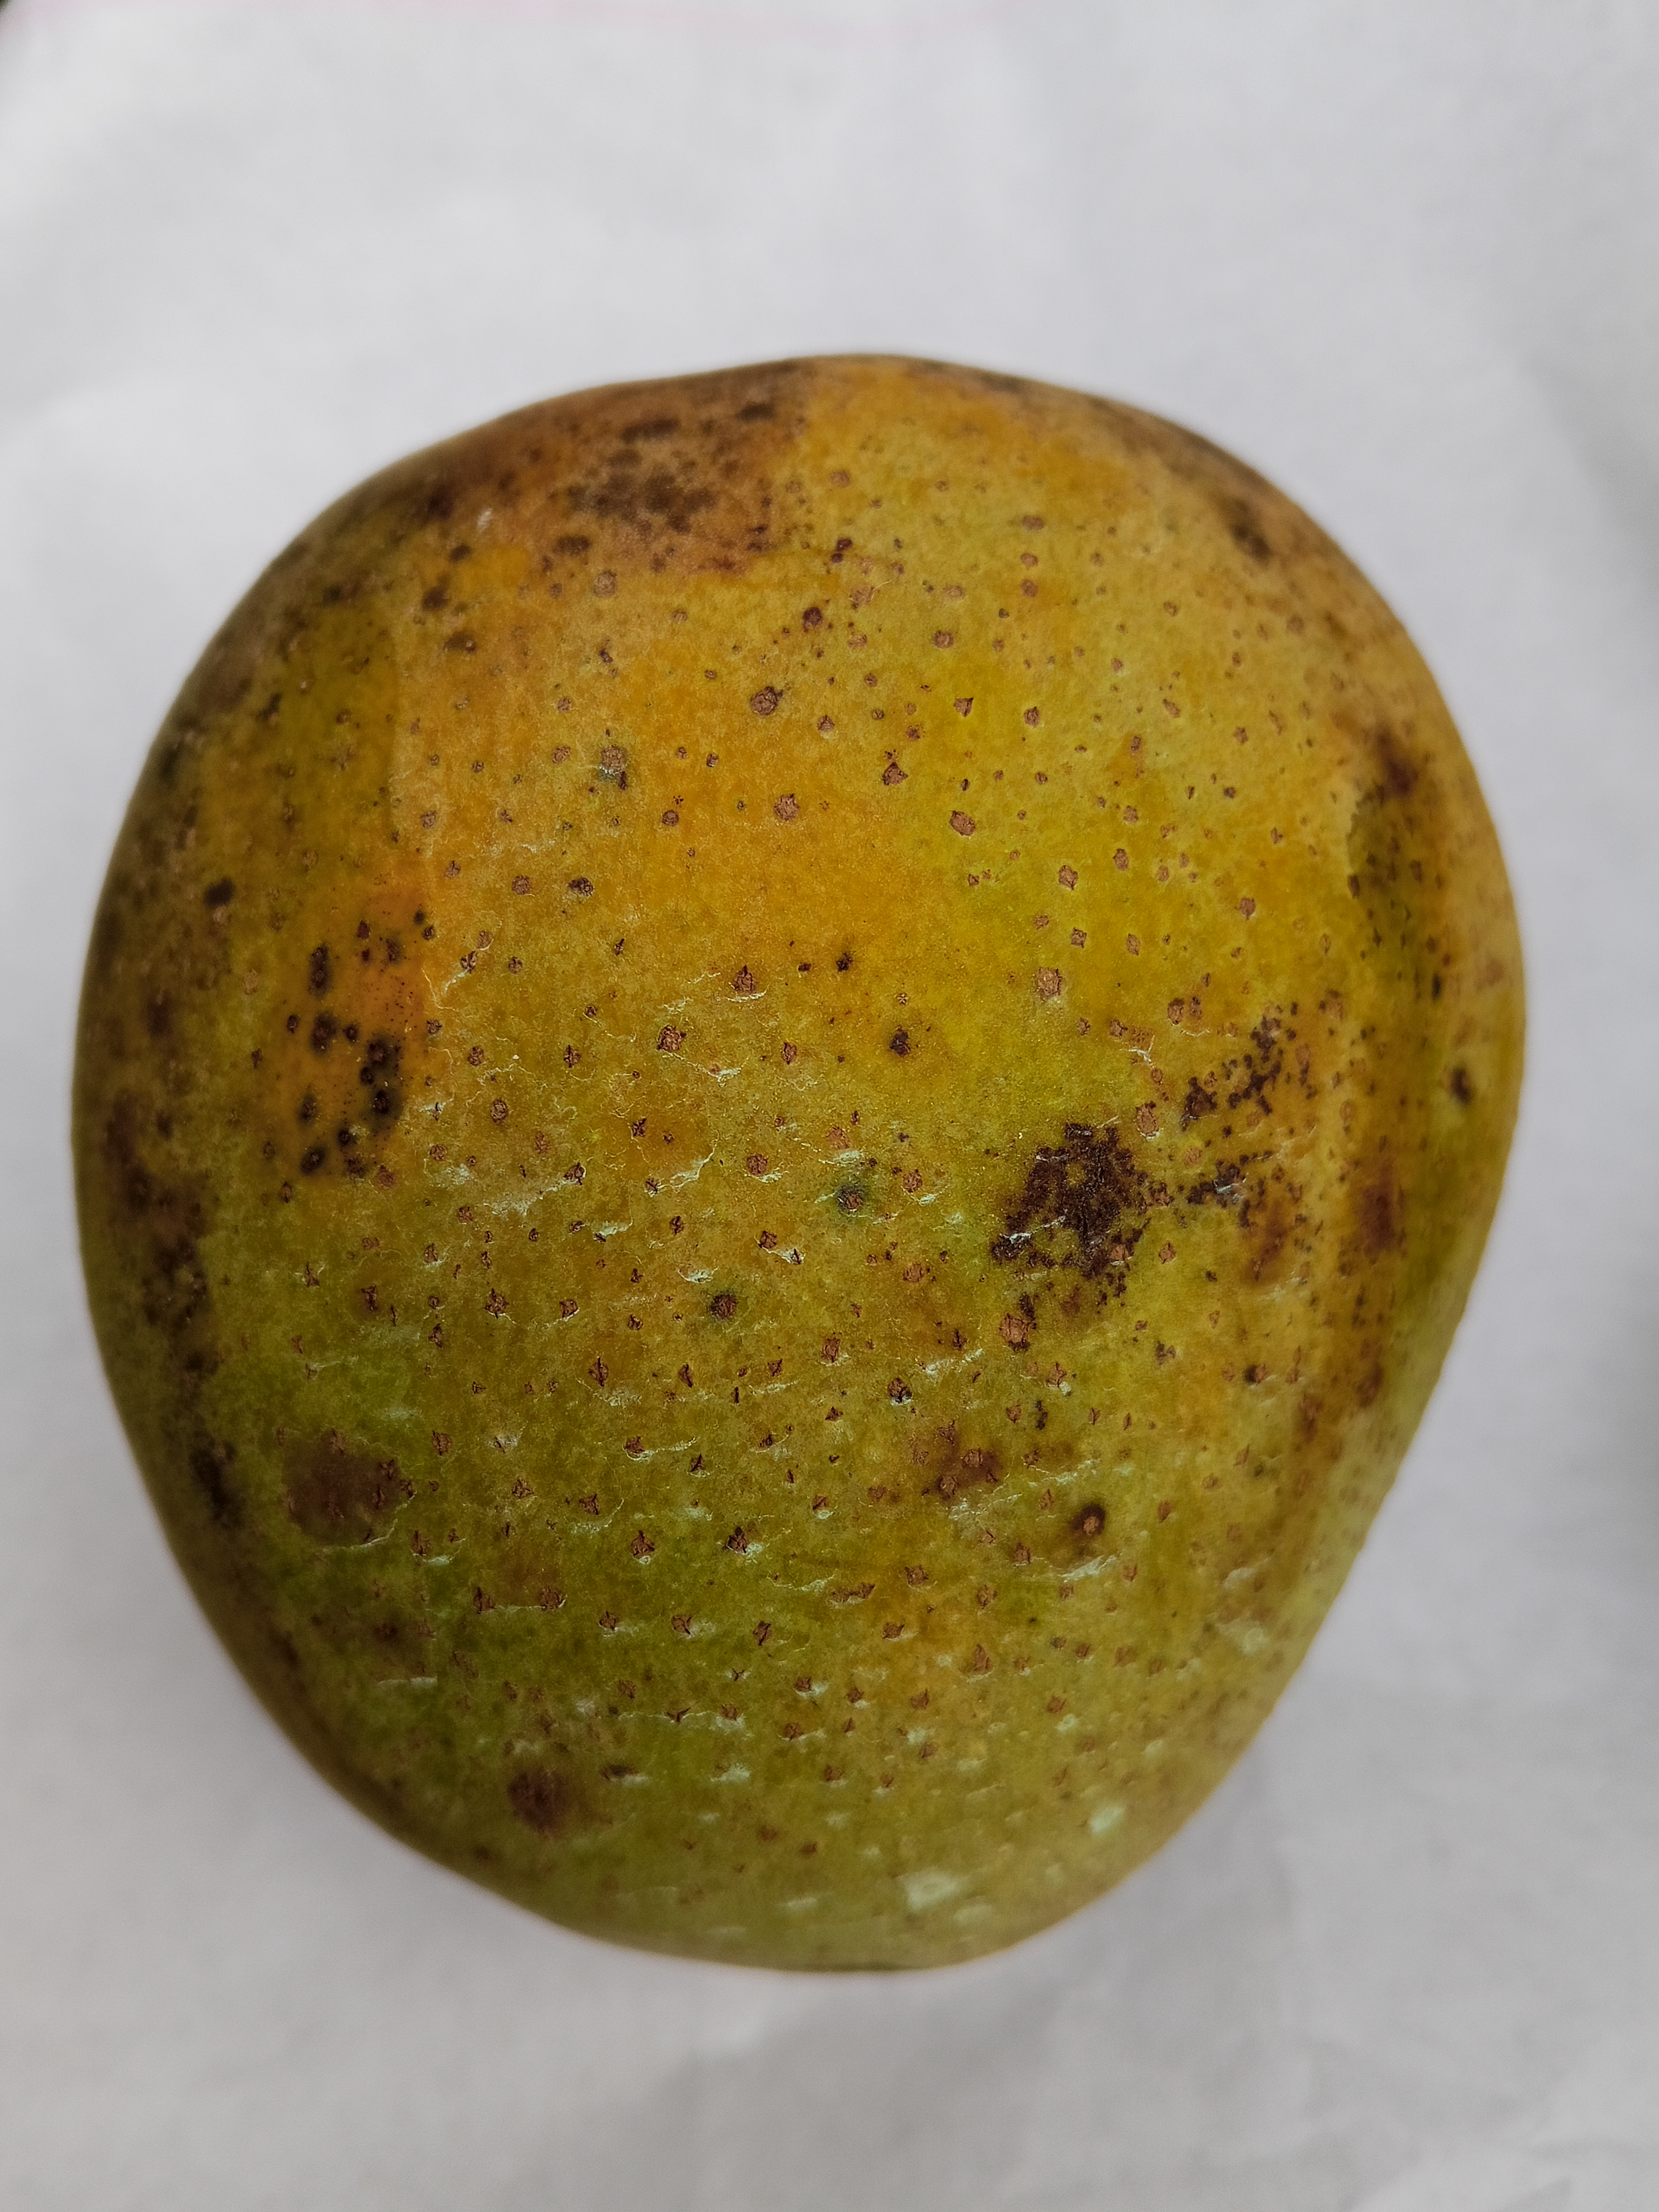
Mango variety: Himsagar